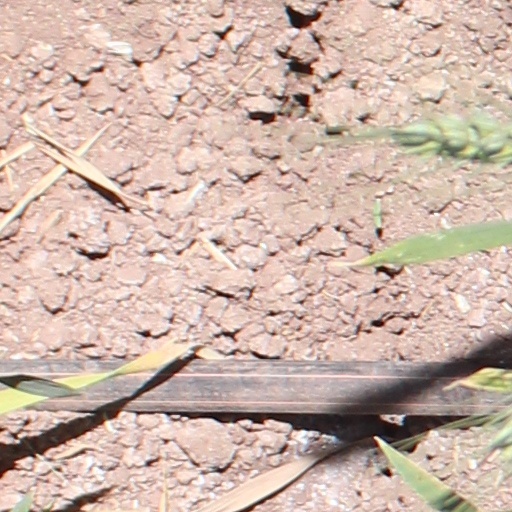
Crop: wheat